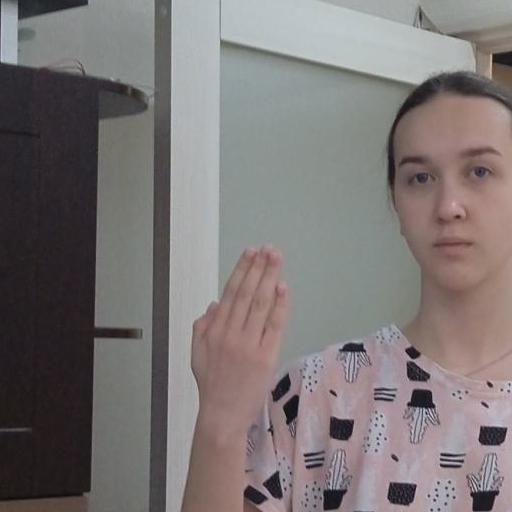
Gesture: stop_inverted